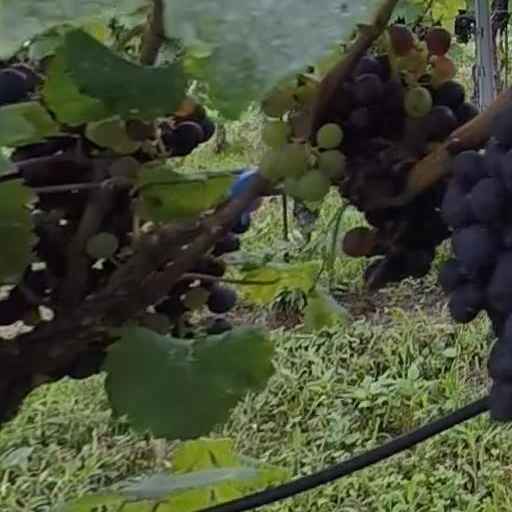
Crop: grape